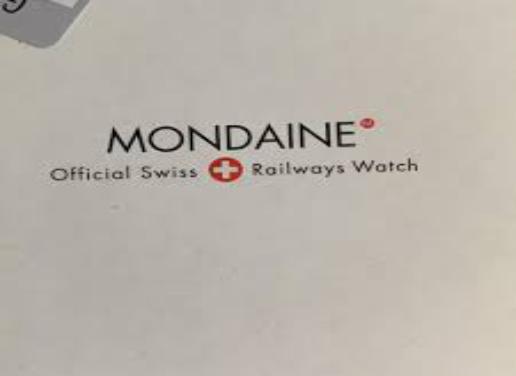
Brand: mondaine
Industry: Food